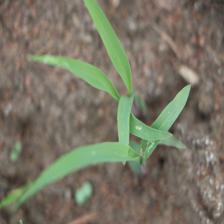
Label: Sorghum